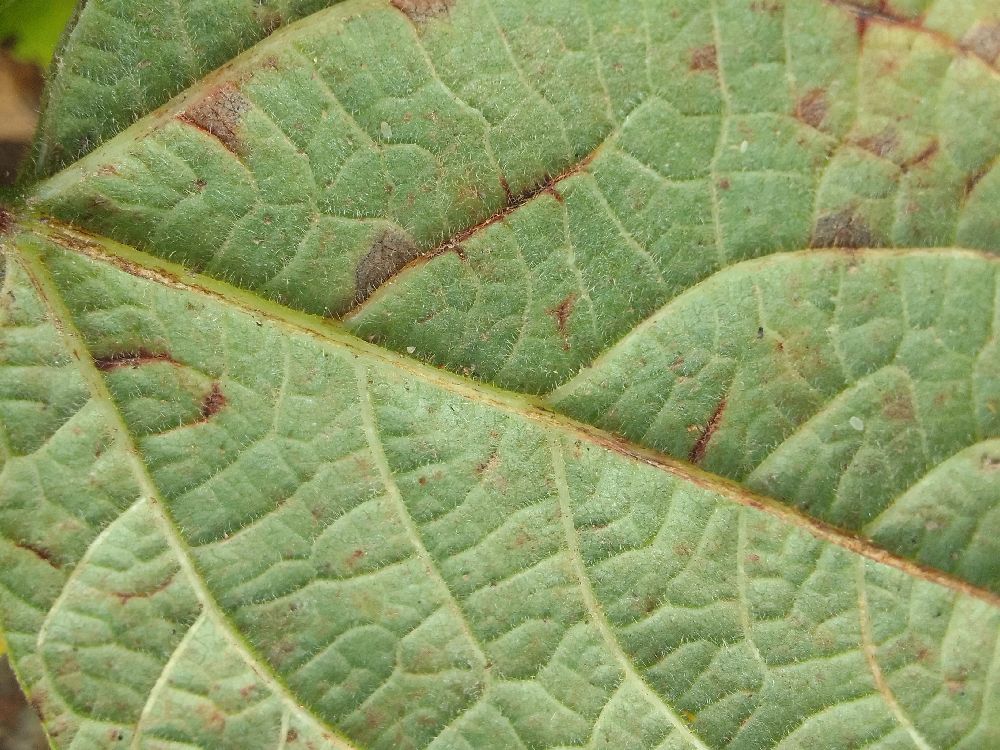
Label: anthracnose